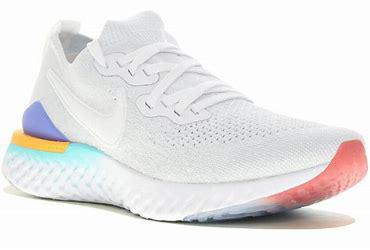
Brand: Nike
Model: Epic React Flyknit 2